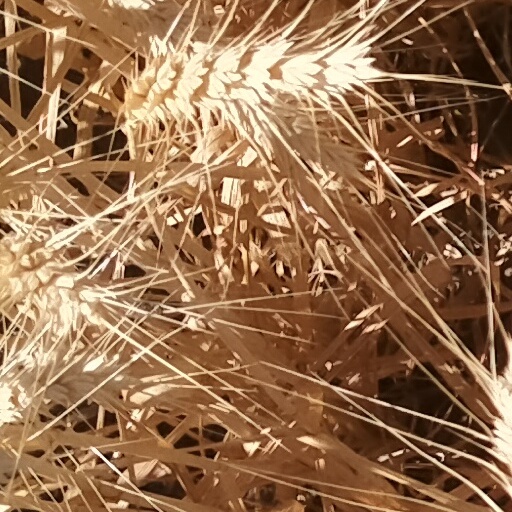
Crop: wheat